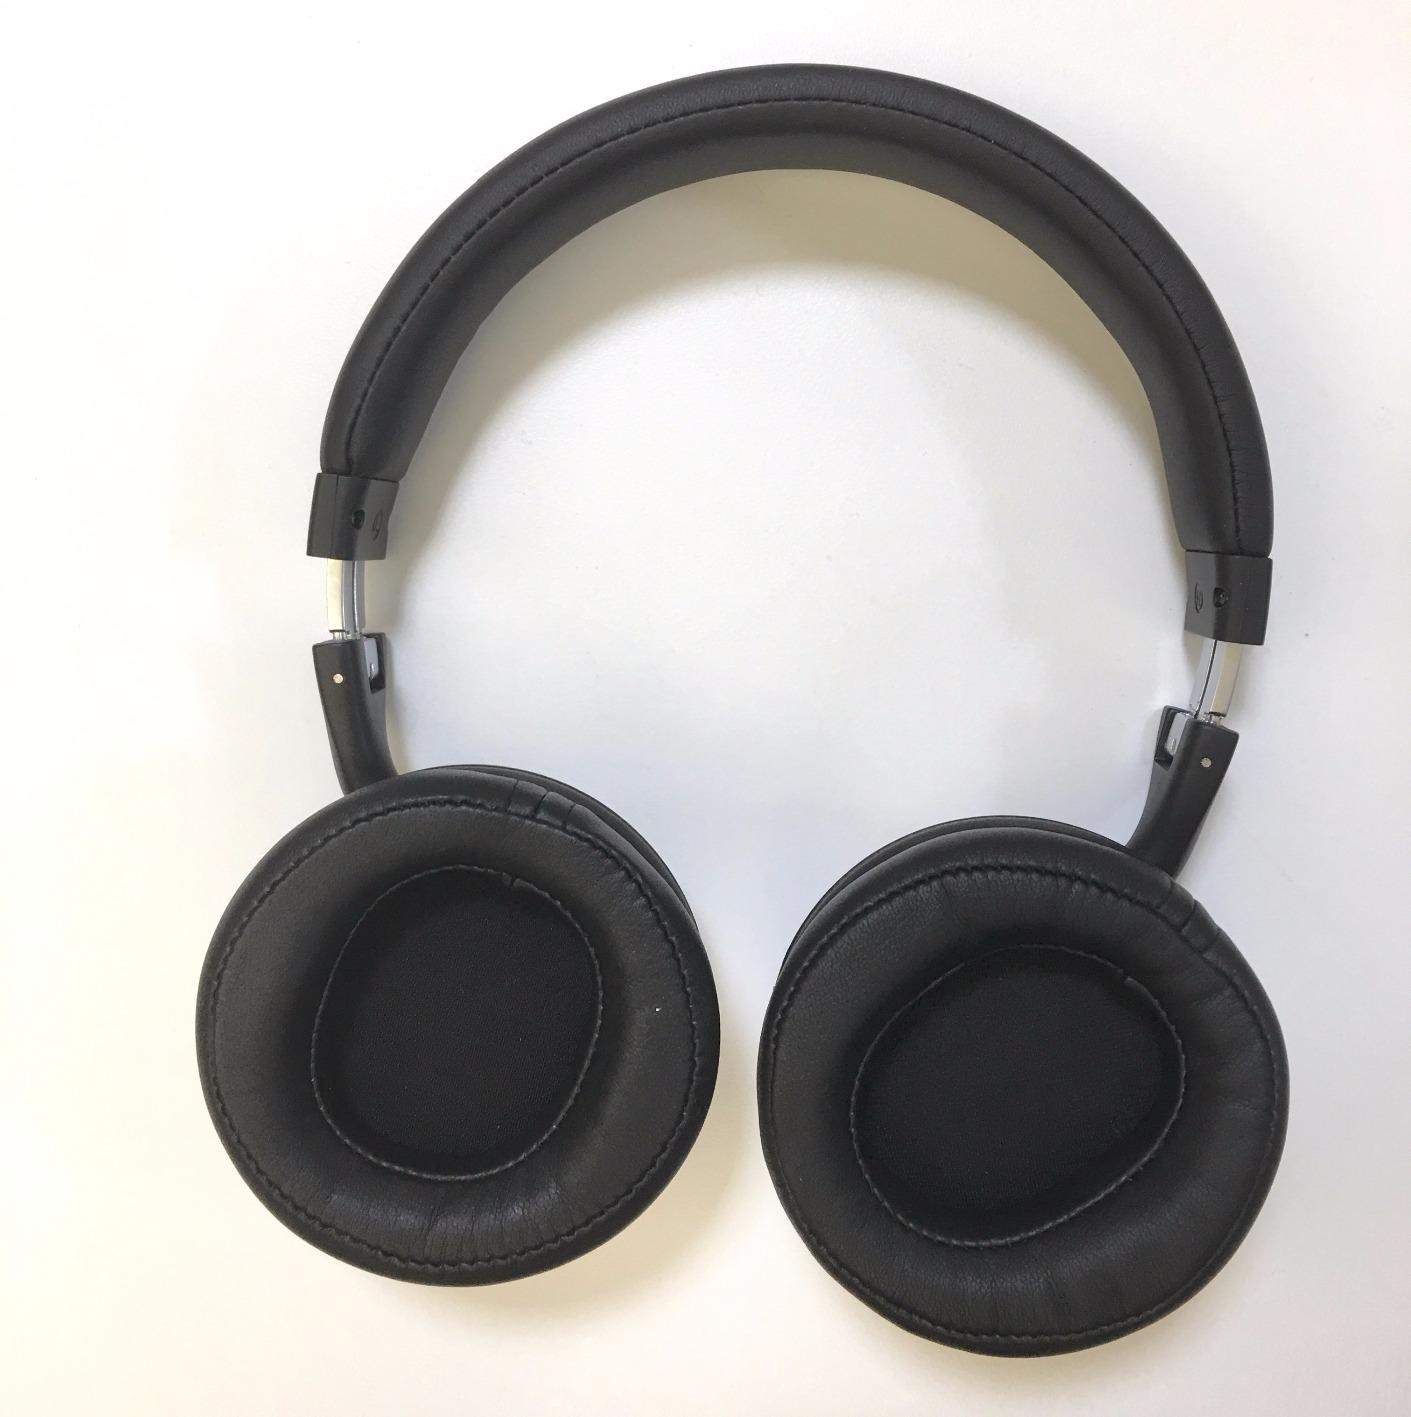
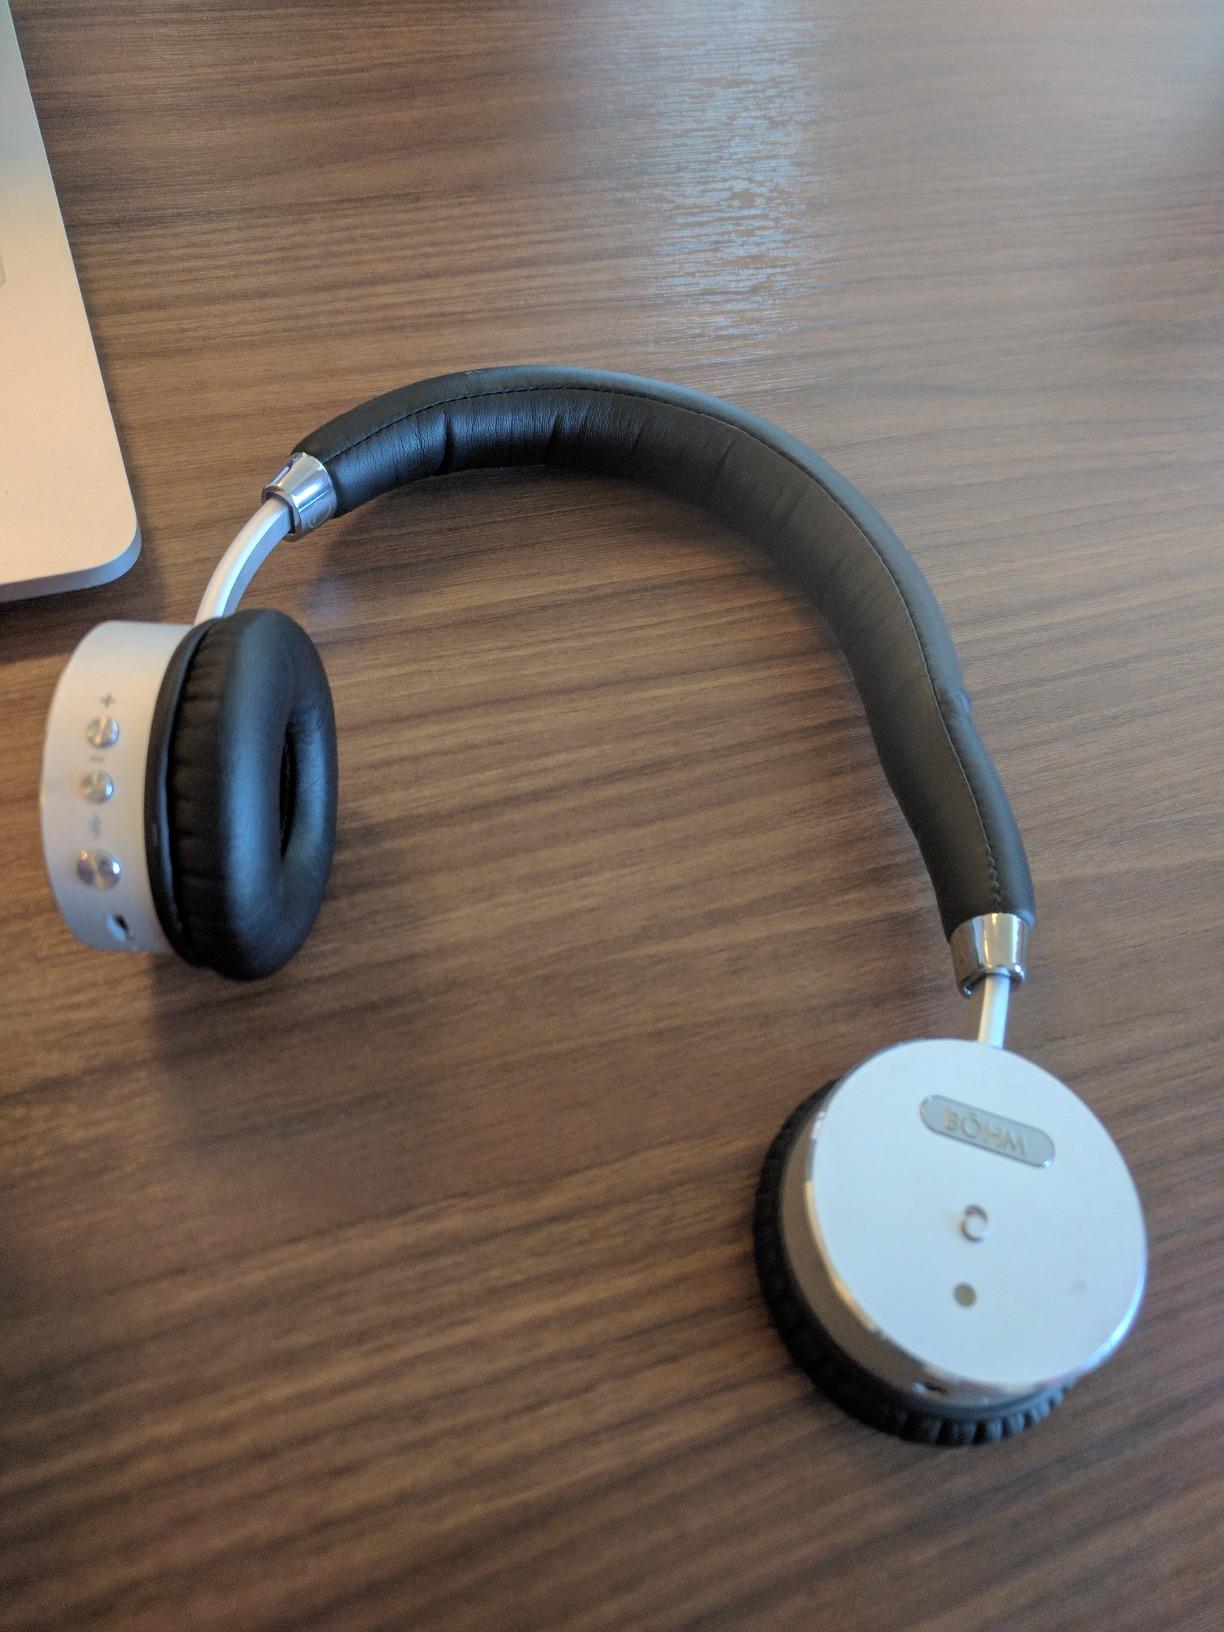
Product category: headphones
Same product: no